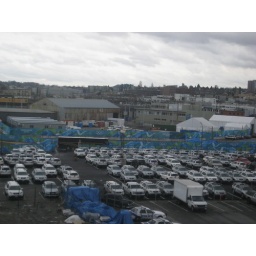
The Olympic village was green but all the cars provided by GM to ferry Olympic officials weren't, I don't think.